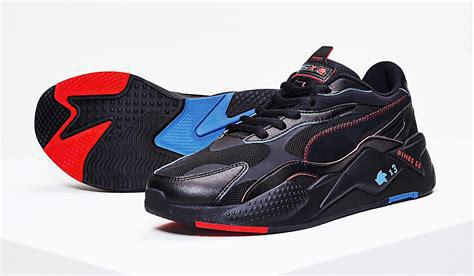
Brand: Puma
Model: Rs X